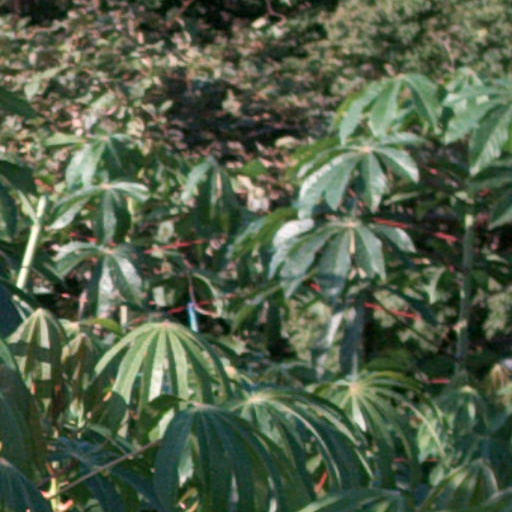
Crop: cassava